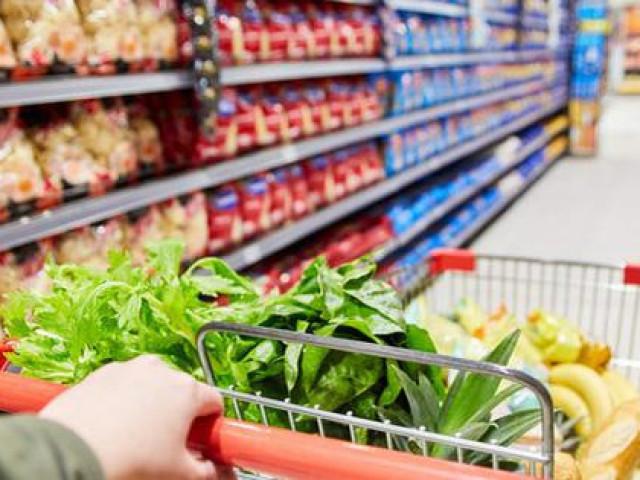
có một bàn tay đặt bên chiếc xe đẩy siêu thị chất nhiều đồ